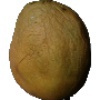
Label: Papaya 1